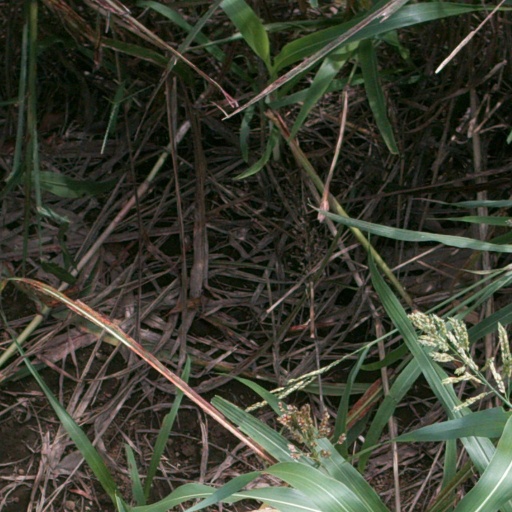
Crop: sorghum